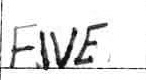
Label: five